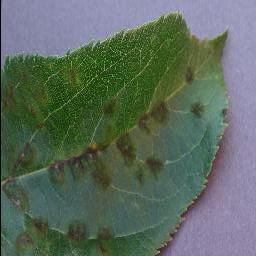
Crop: apple
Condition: scab